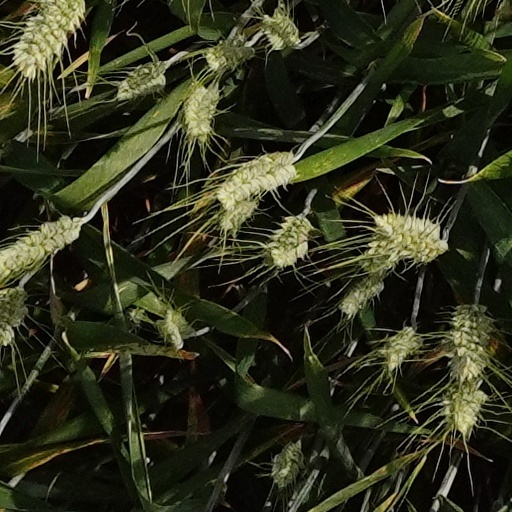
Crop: wheat